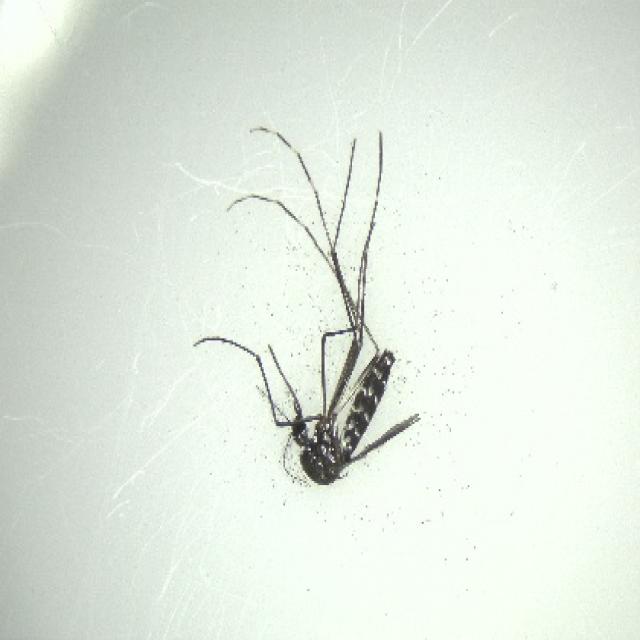
Species: aedes_albopictus